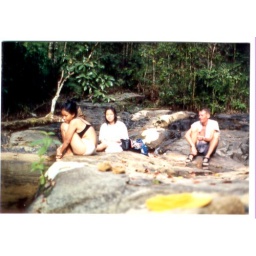
The private, fresh water swimming hole up in the hills on Dabo Singkep, and my companions, back in 1998